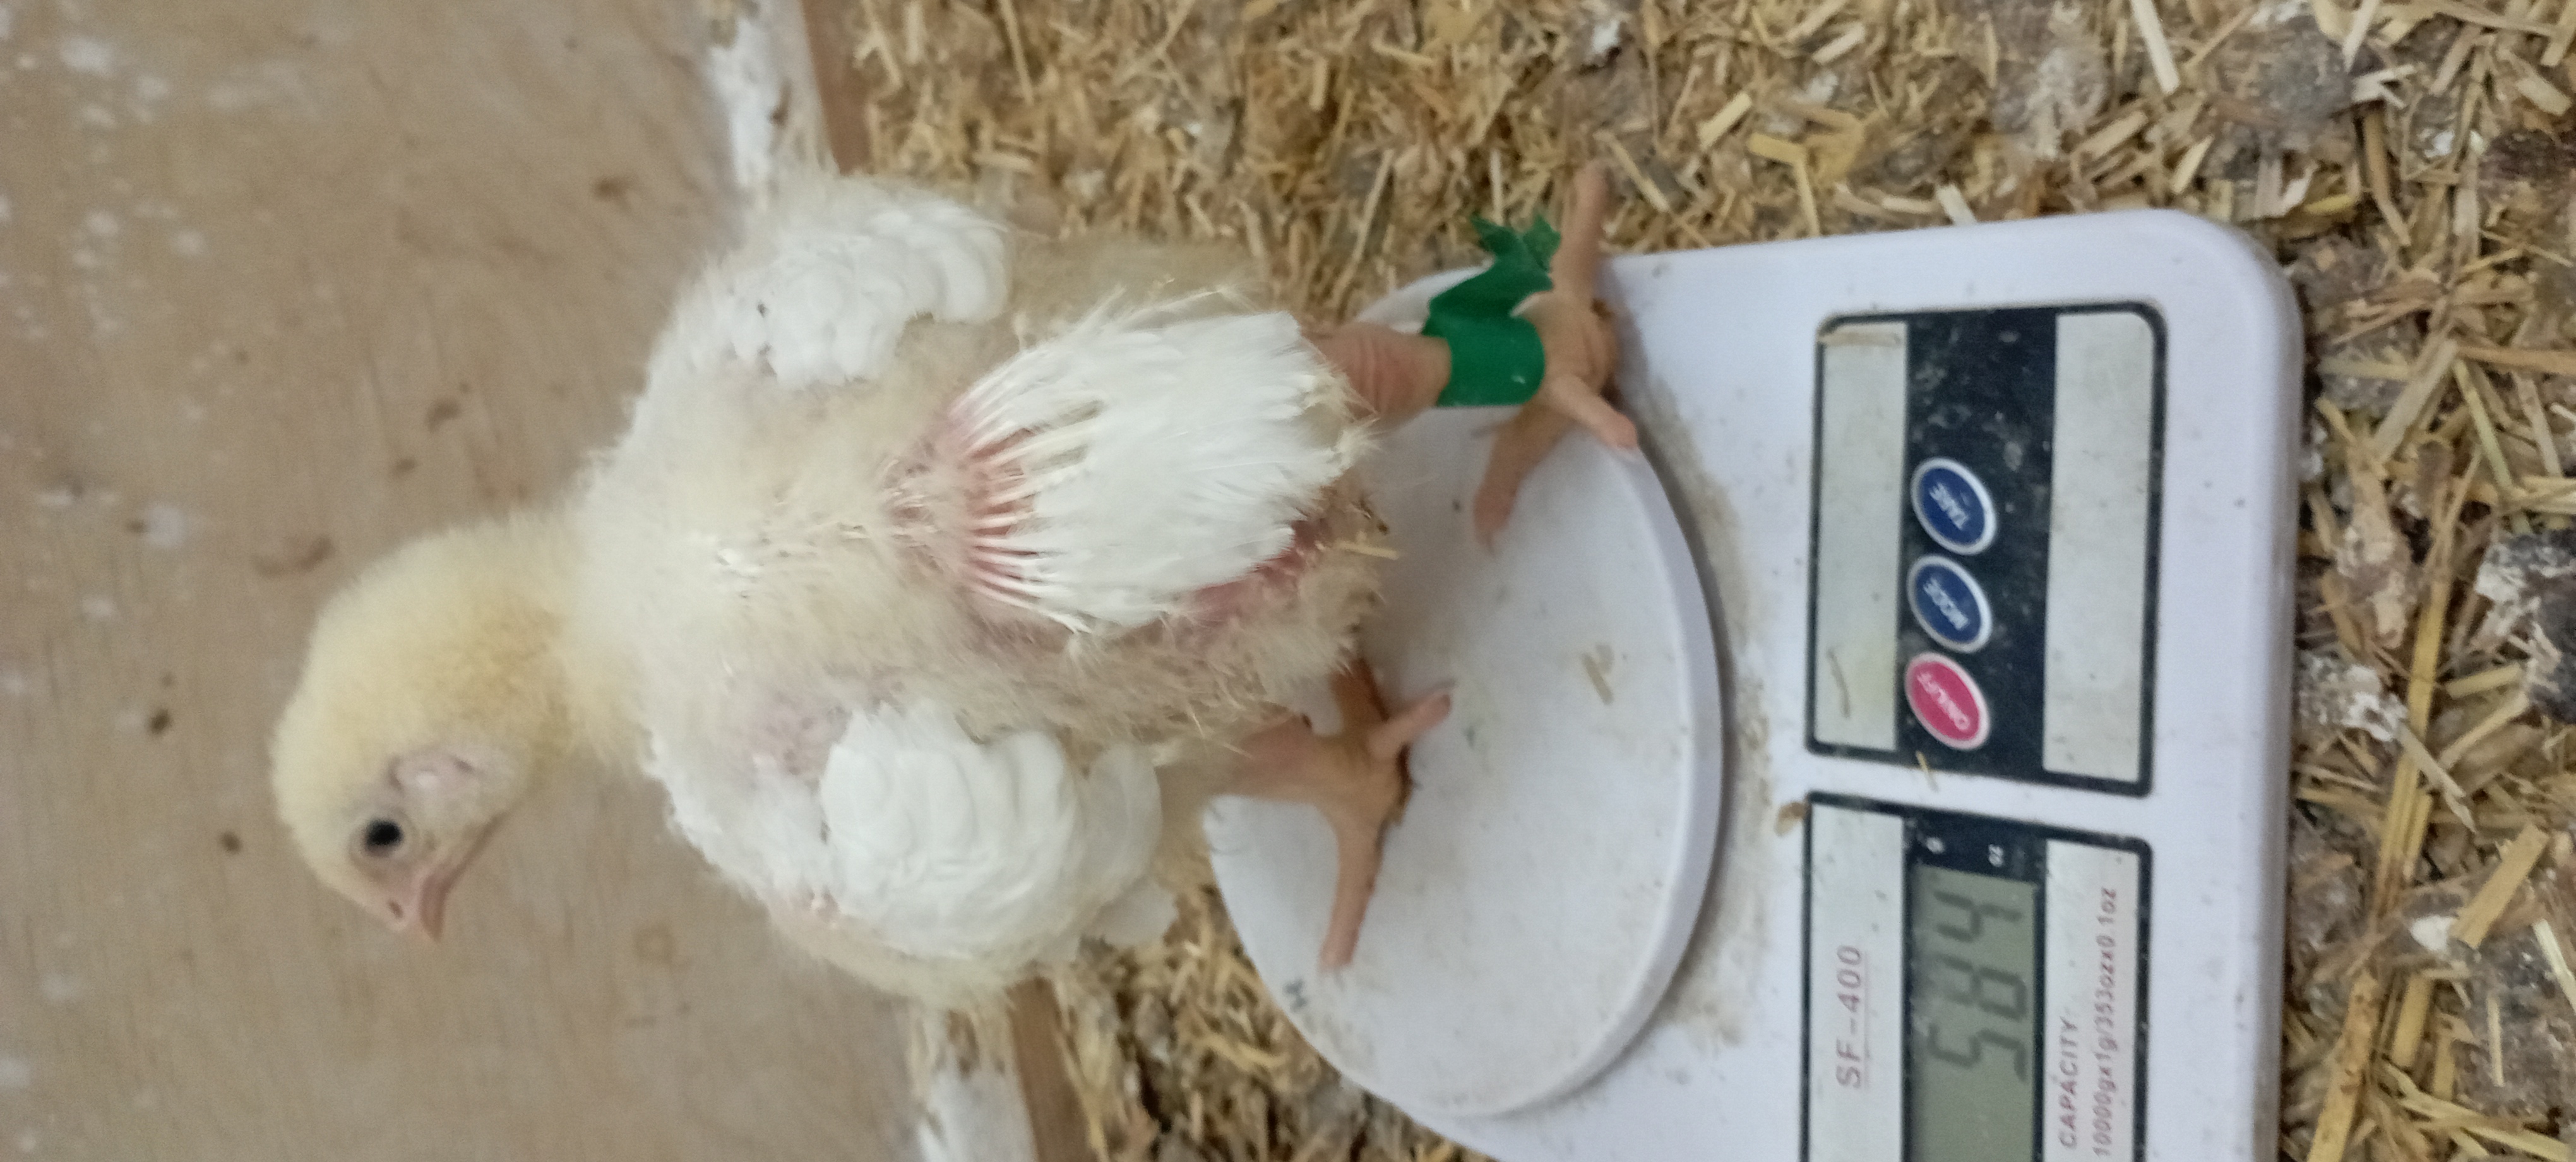
Weight: 580 g